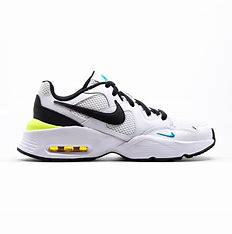
Brand: Nike
Model: Air Max Fusion